Progress 7K-TG

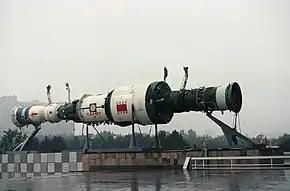
Mockup of Salyut 7, with a docked Progress 7K-TG (right) and Soyuz 7K-T (left).

The Progress 7K-TG spacecraft was derived from the crewed Soyuz 7K-T ferry spacecraft, which had been designed for the Salyut programme. The descent module of the Soyuz spacecraft was replaced with a new section designated "Otsek Komponentov Dozapravki", or OKD. This contained fuel tanks and pumps used for refuelling the space station that it docked with. Like the Soyuz 7K-T, the Progress was not equipped with solar panels, and instead relied on batteries for power. Early spacecraft had a design life of 33 days, including three in free flight, and the rest docked with a space station. Later spacecraft flew longer missions, with the longest, Progress 38, spending almost 75 days in orbit.